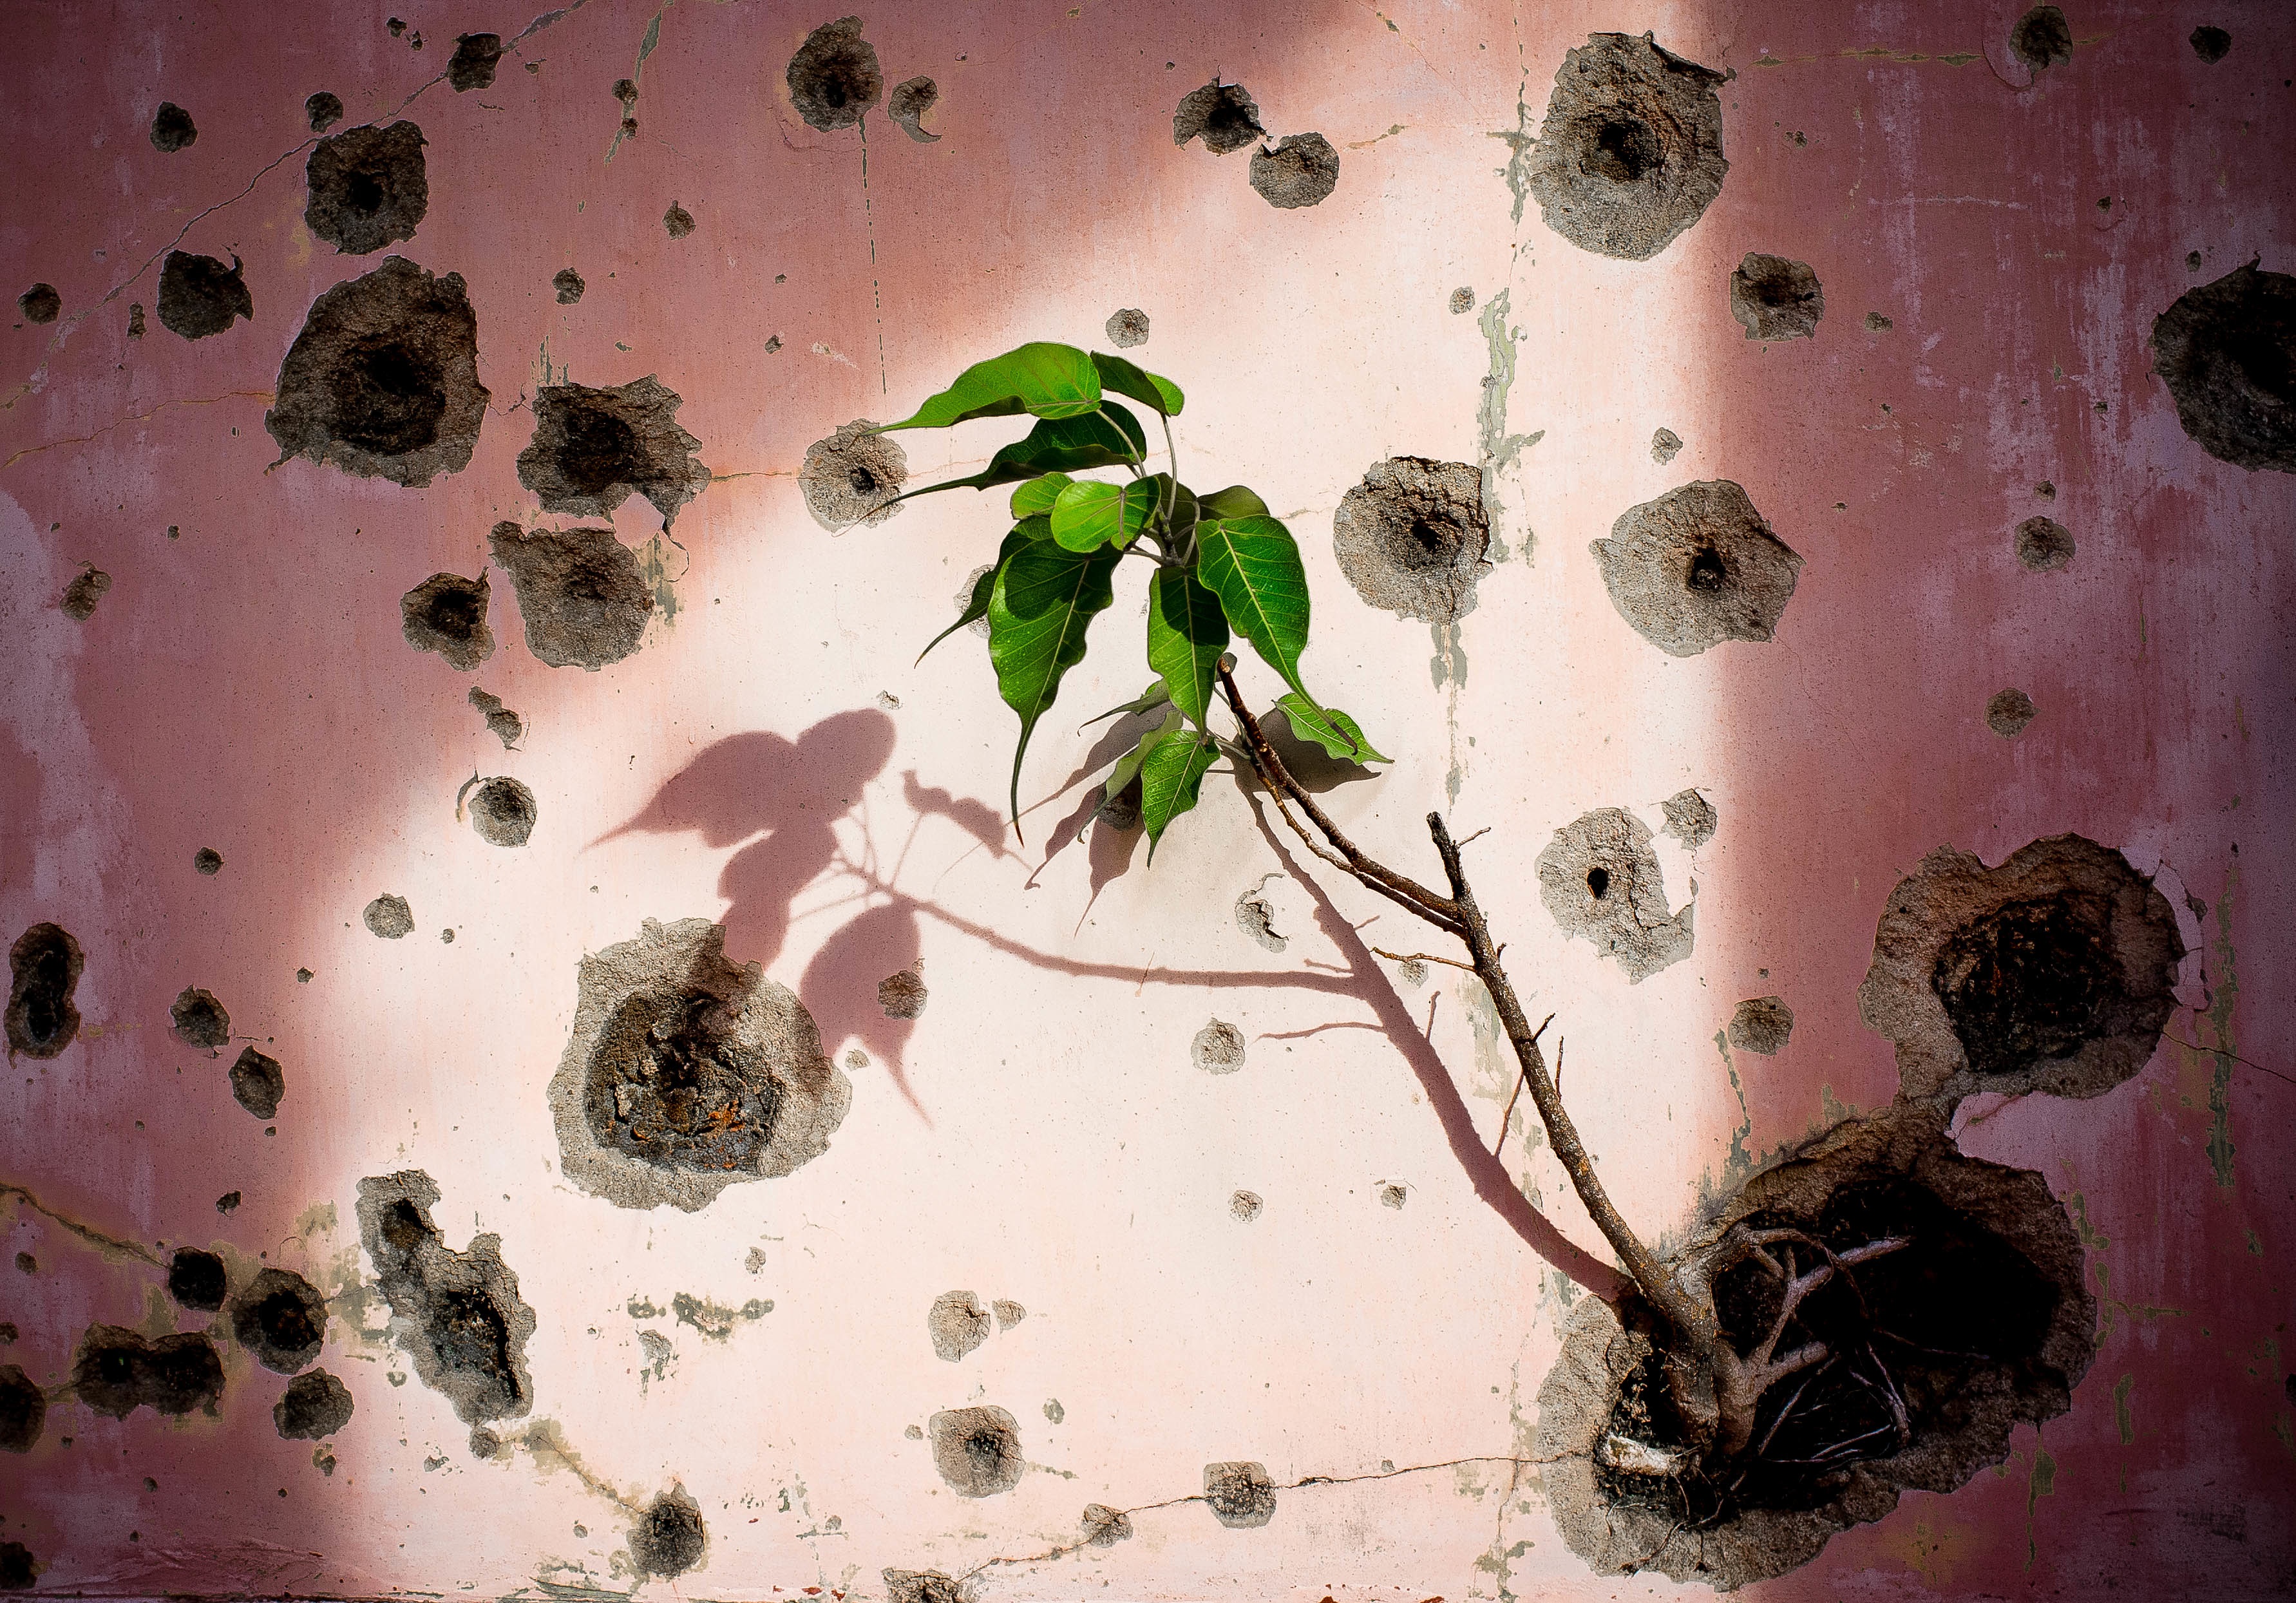
texture, leaf, flower, wall, color, painting, art, design, wallpaper, macro photography, modern art